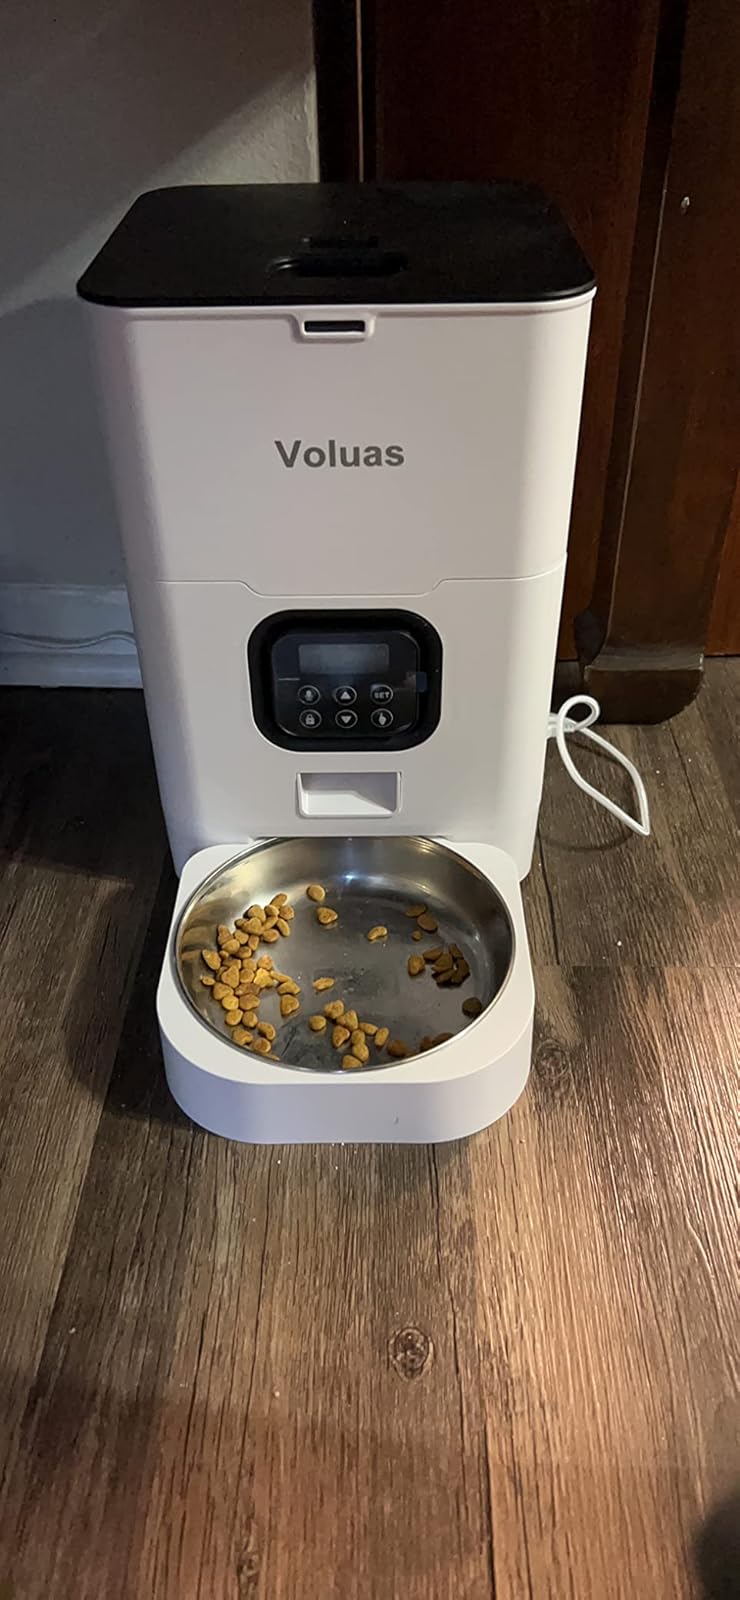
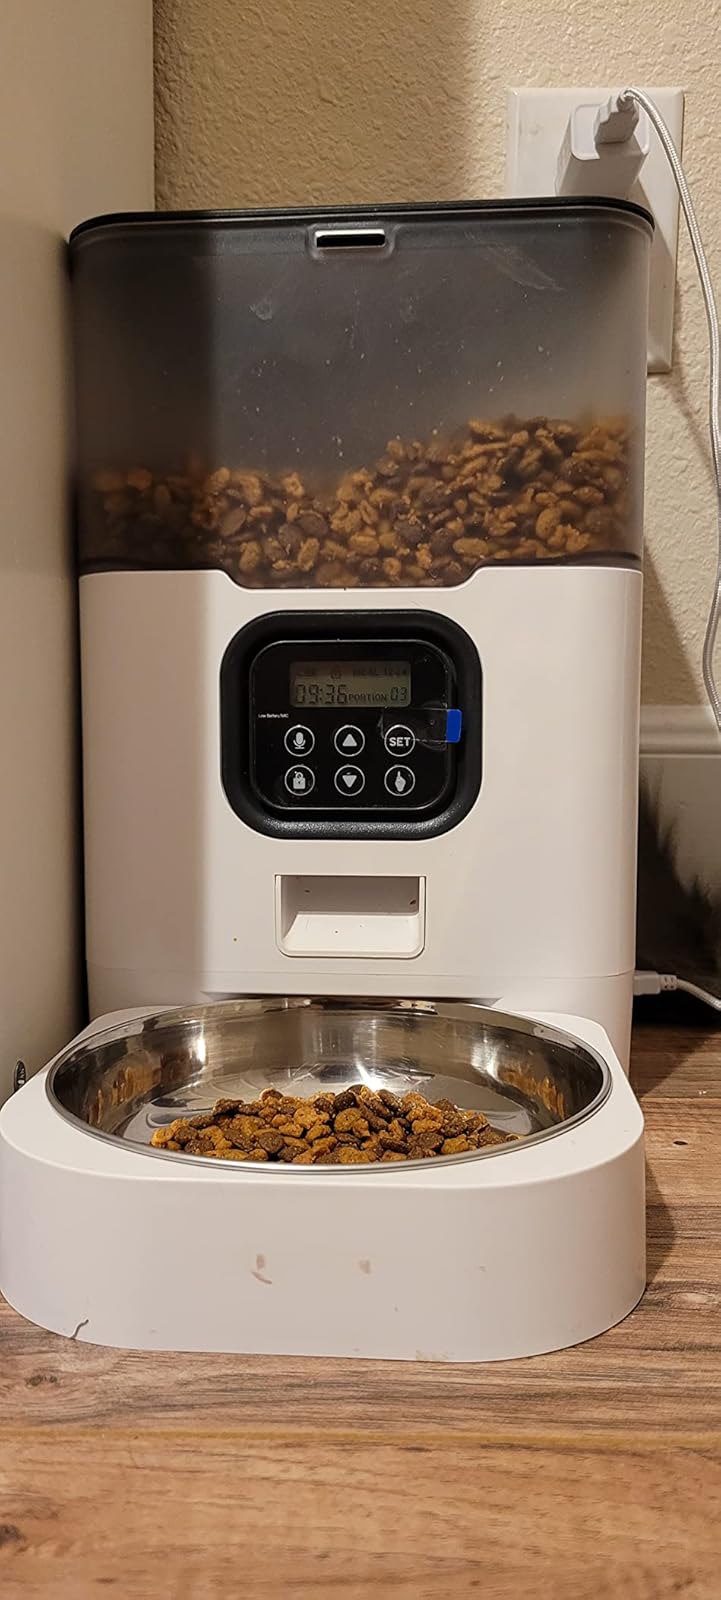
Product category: items_feeder
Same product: no